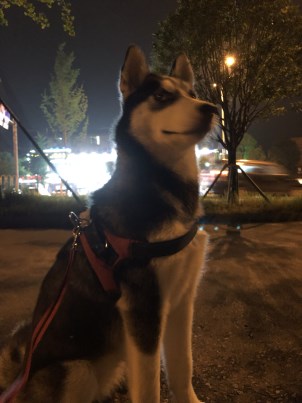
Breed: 1160-n000003-Siberian_husky